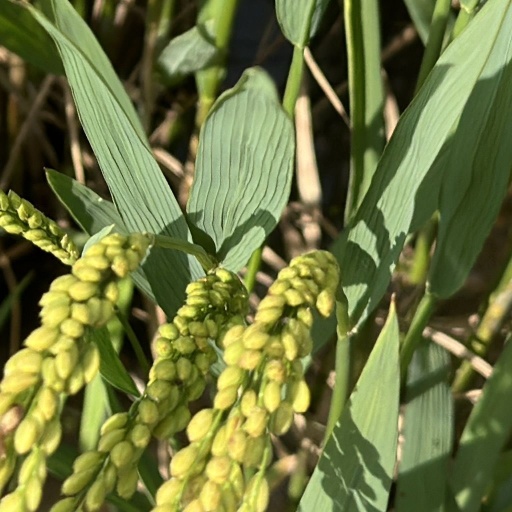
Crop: rice